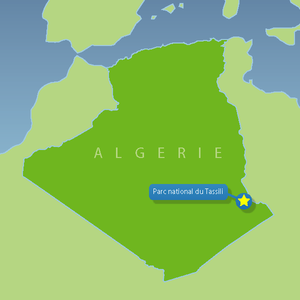
Tassili n'Ajjer / Nationalparken
Nationalparkens beliggenhed
Tassili N'Ajjer er en bjergkæde, beliggende i det sydøstlige Algeriet.